Crystalline silicon

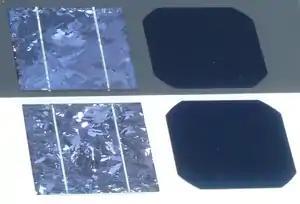
Crystalline-silicon solar cells are made of either Poly Silicon (left side) or Mono Silicon (right side).

Crystalline silicon or (c-Si) is the crystalline forms of silicon, either polycrystalline silicon (poly-Si, consisting of small crystals), or monocrystalline silicon (mono-Si, a continuous crystal). Crystalline silicon is the dominant semiconducting material used in photovoltaic technology for the production of solar cells. These cells are assembled into solar panels as part of a photovoltaic system to generate solar power from sunlight.